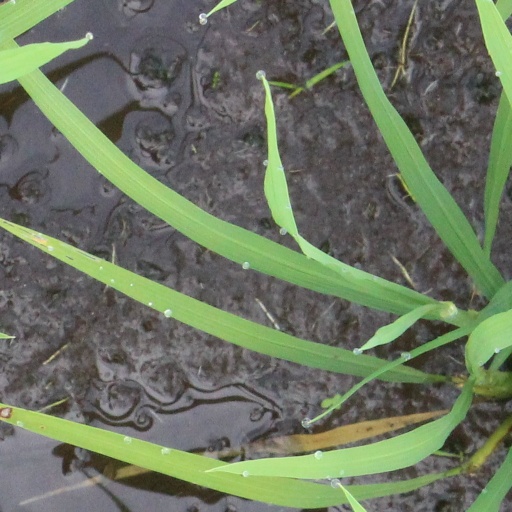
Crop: rice